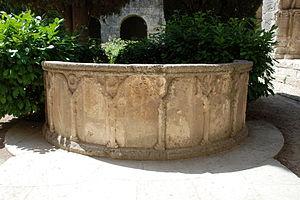
France - Provence - Abbaye de Silvacane
L’abbaye de Silvacane, dite autrefois abbaye de Sauvecanne, est une abbaye cistercienne située dans la commune de La Roque-d'Anthéron, dans le département français des Bouches-du-Rhône en région Provence-Alpes-Côte d'Azur.